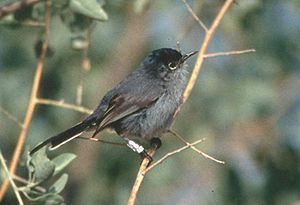
Myresnappere
Bajasnerresmutte, Polioptila californica
Bajasnerresmutte, Polioptila californica
Myresnappere er en familie af fugle i ordenen spurvefugle.